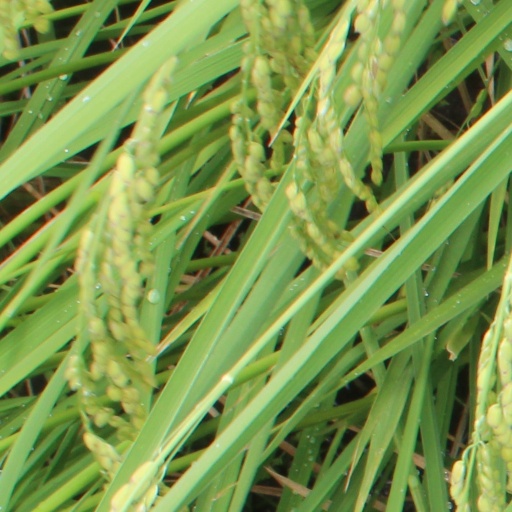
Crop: rice